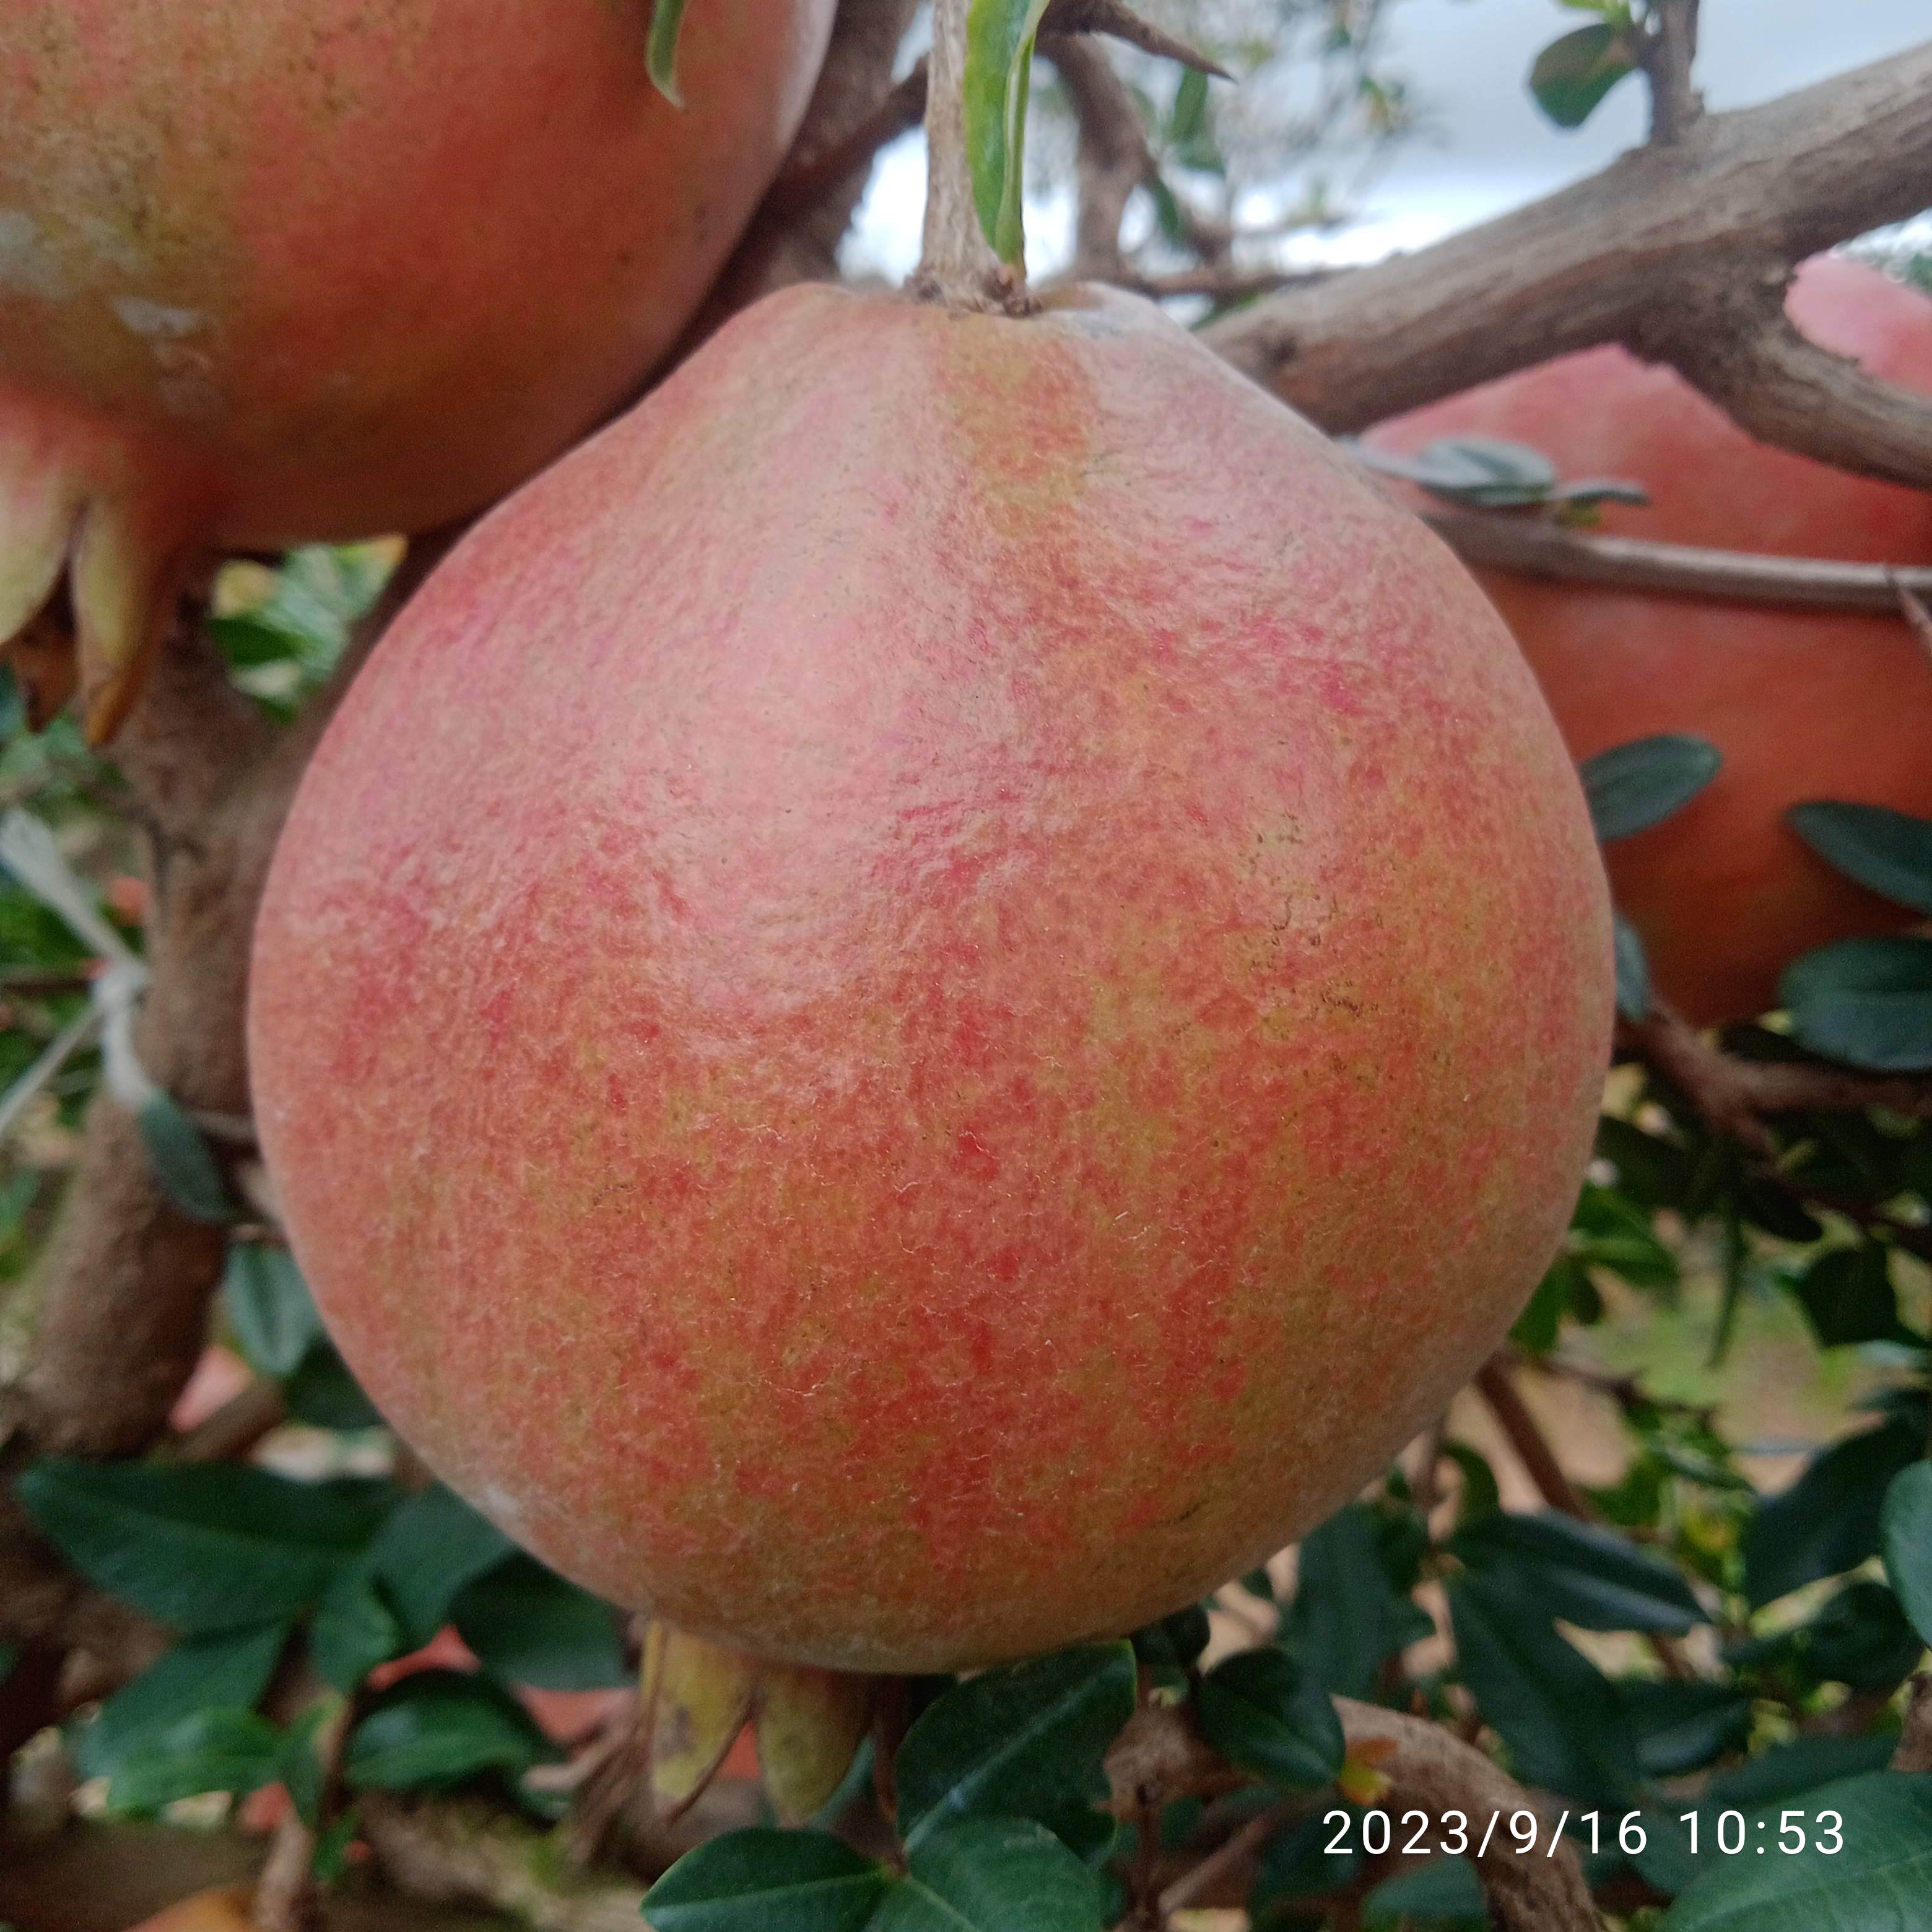
Label: Healthy